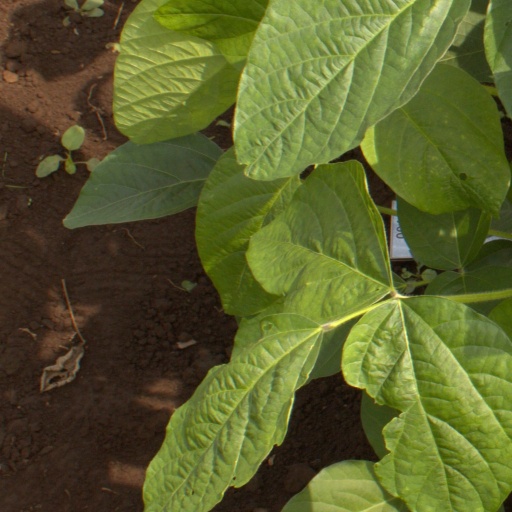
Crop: soybean